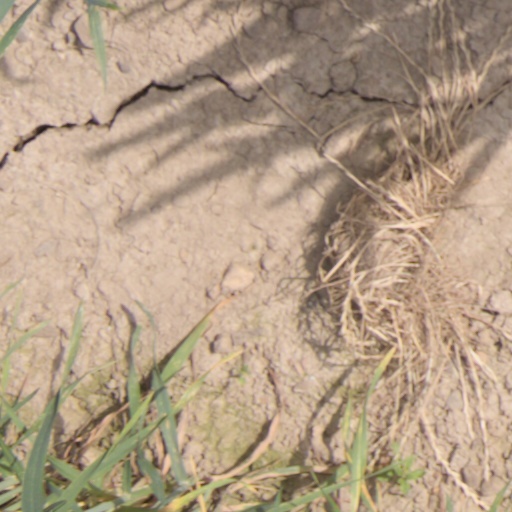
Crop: wheat